Jurassic

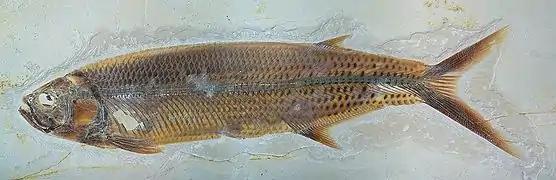
Fossil of "Thrissops," an ichthyodectid stem-group teleost from the Late Jurassic Solnhofen Limestone of Germany, showing preserved colouration

Stem-group turtles (Testudinata) diversified during the Jurassic. Jurassic stem-turtles belong to two progressively more advanced clades, the Mesochelydia and Perichelydia. It is thought that the ancestral condition for mesochelydians is aquatic, as opposed to terrestrial for testudinates. The two modern groups of turtles (Testudines), Pleurodira and Cryptodira, diverged by the beginning of the Late Jurassic. The oldest known pleurodires, the Platychelyidae, are known from the Late Jurassic of Europe and the Americas, while the oldest unambiguous cryptodire, "Sinaspideretes," an early relative of softshell turtles, is known from the Late Jurassic of China. The Thalassochelydia, a diverse lineage of marine turtles unrelated to modern sea turtles, are known from the Late Jurassic of Europe and South America.